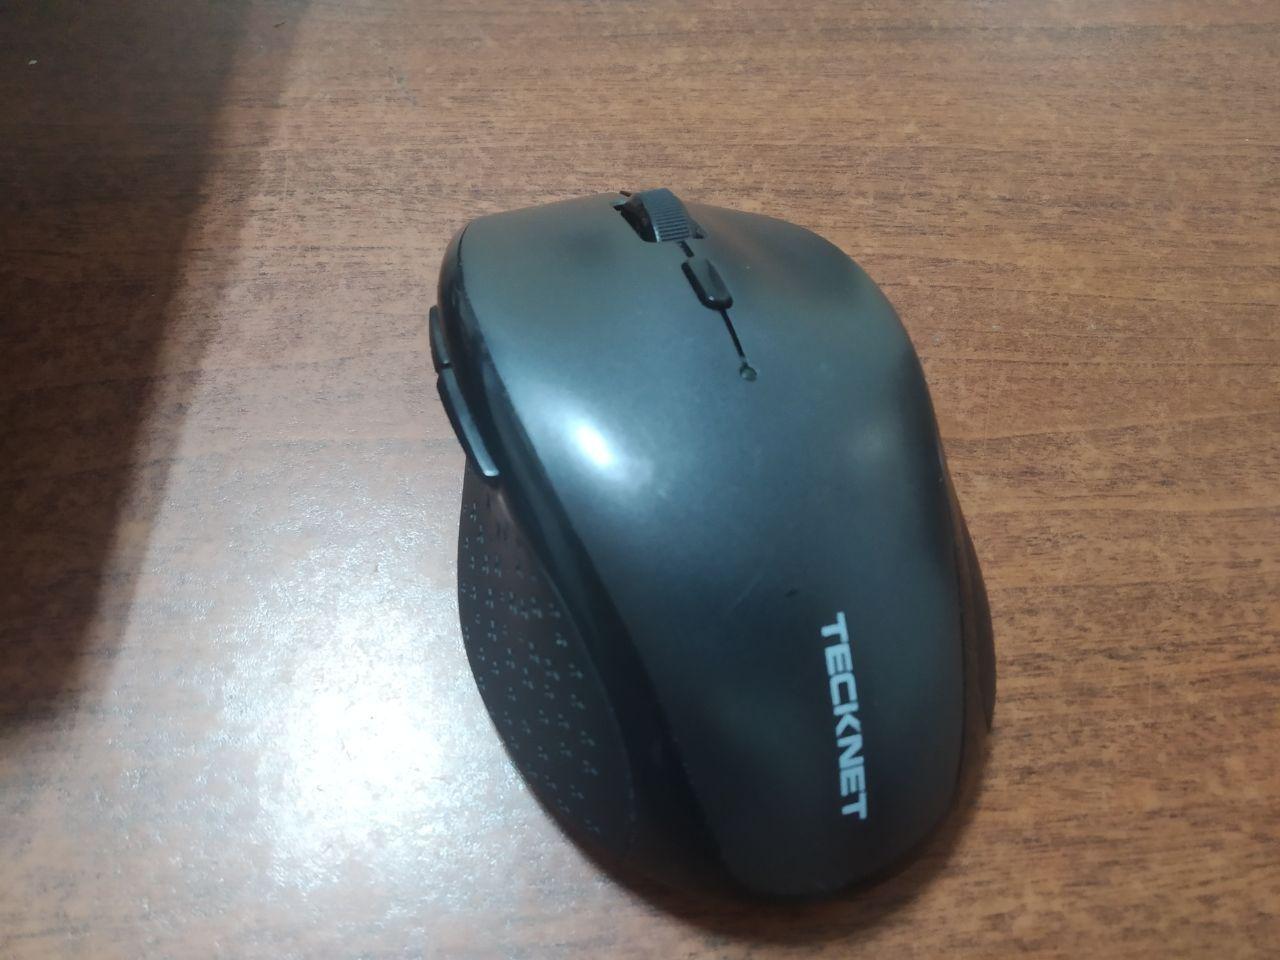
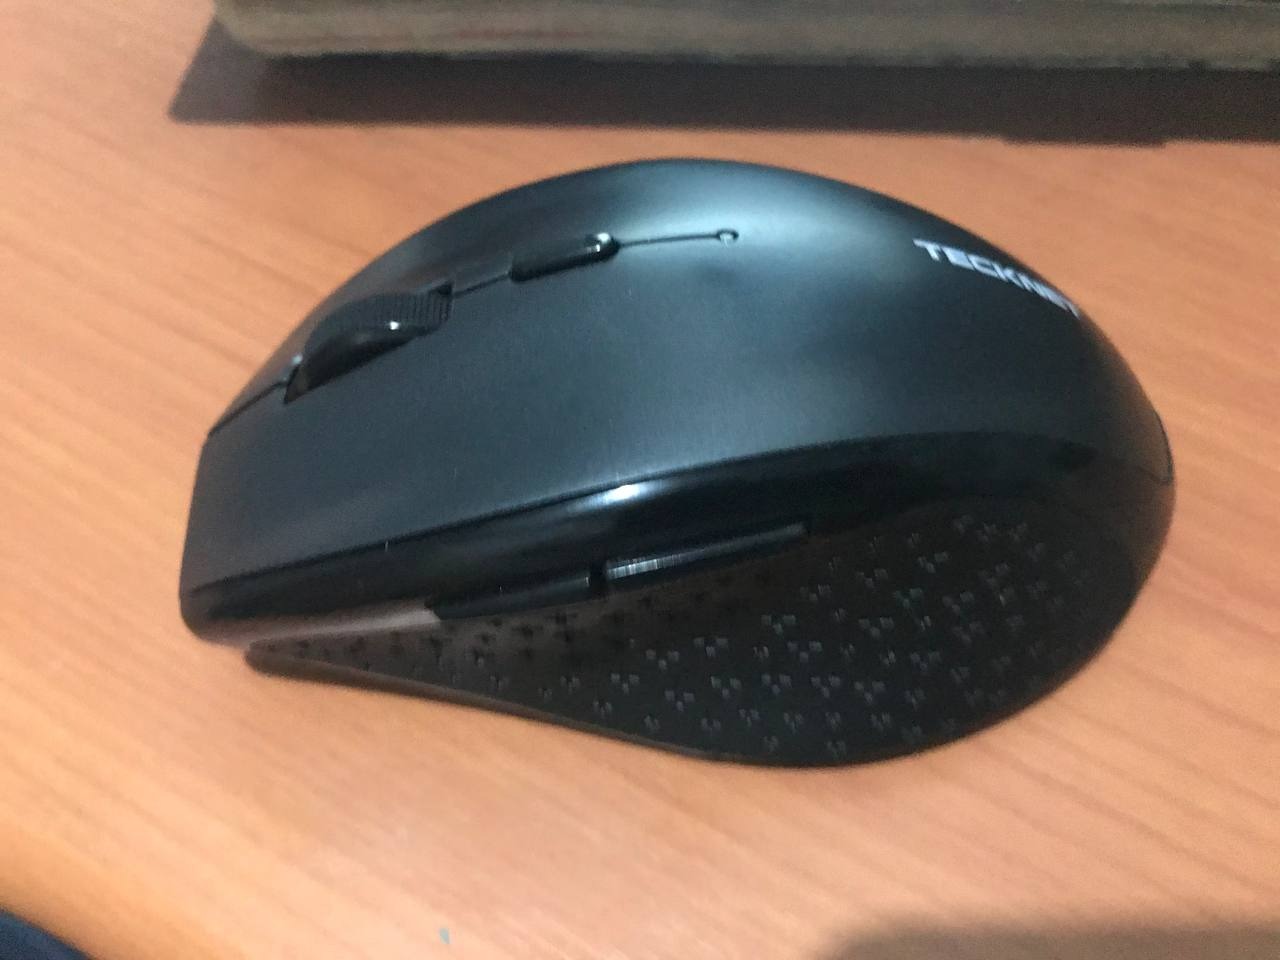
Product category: mouse
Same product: yes